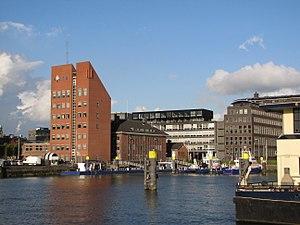
Photographies de Rotterdam le 5 novembre 2017.
La police portuaire de Rotterdam est un service de police créé en 1895 dans le port de Rotterdam, dans la province néerlandaise de Hollande-Méridionale. Les missions spécifiques de ce service policier concernent à la fois le maintien de l'ordre dans le port, des activités liées au contrôle douanier, et l'assistance et la protection des personnes dans l'enceinte portuaire.